Operation Goodwood

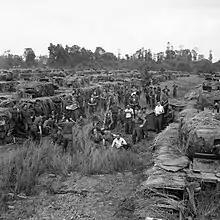

In the outline for Goodwood, VIII Corps, with three armoured divisions, would attack southwards out of the Orne bridgehead, a pocket of ground east of the river taken by the Allies on D-Day in Operation Deadstick. The 11th Armoured Division was to advance south-west over Bourguébus Ridge and the Caen–Falaise road, aiming for Bretteville-sur-Laize. The Guards Armoured Division was to push south-east to capture Vimont and Argences and the 7th Armoured Division, starting last, was to aim south for Falaise. The 3rd Infantry Division, supported by part of the 51st (Highland) Infantry Division, was to secure the eastern flank by capturing the area around Émiéville, Touffréville and Troarn. The II Canadian Corps would simultaneously launch Operation Atlantic, a supporting attack on the VIII Corps western flank, to capture Caen south of the Orne river. The British and Canadian operations were tentatively scheduled for 18 July and Cobra was postponed for two days, to enable the First Army to secure its start line around Saint-Lô.